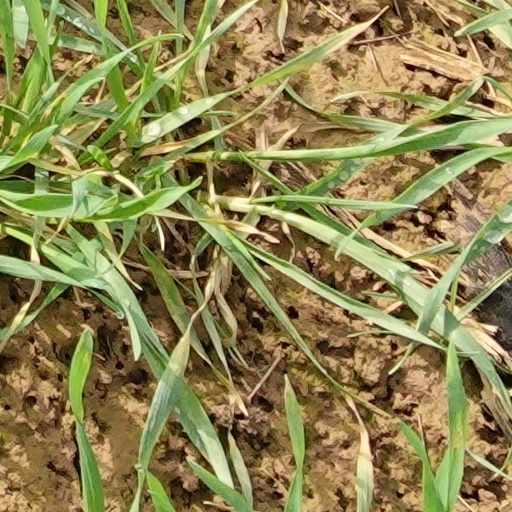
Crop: wheat